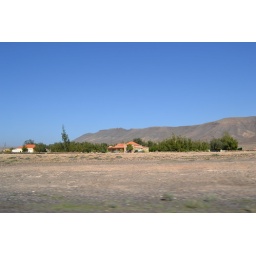
A lil green in the middle of sand and rocks